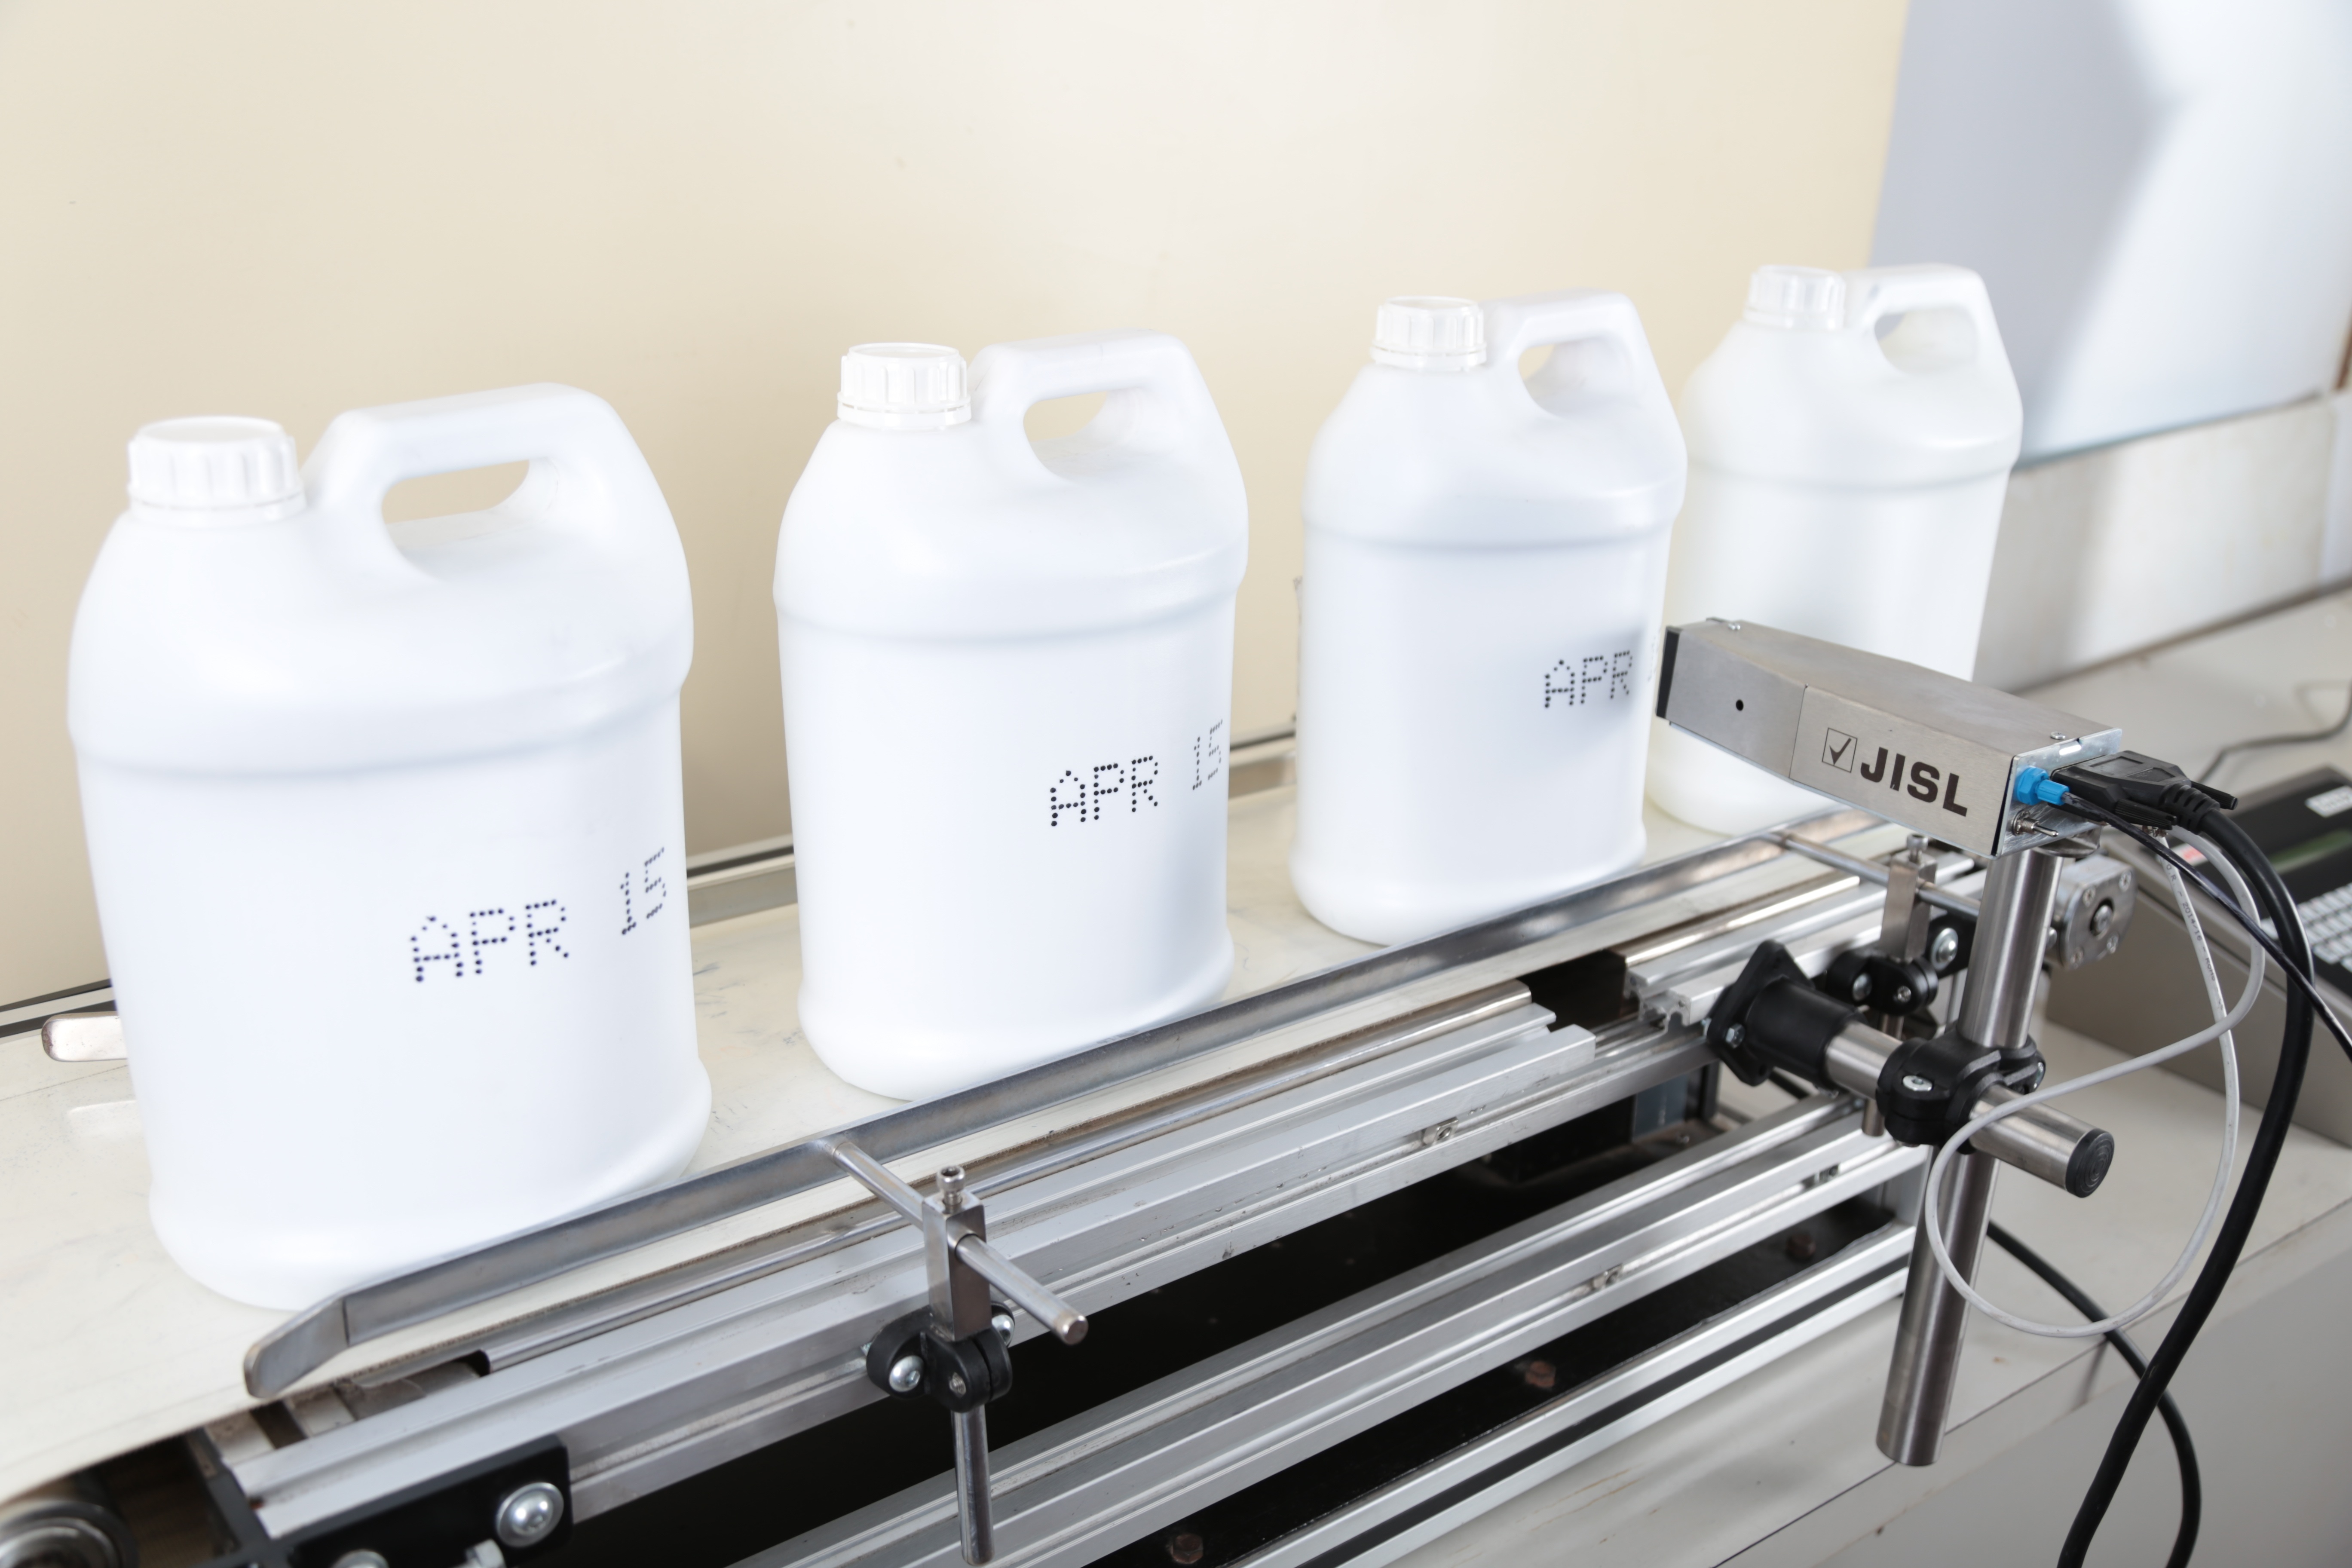
hand, plant, technology, white, equipment, print, industrial, machine, bottle, industry, process, printing, manufacturing, product, engineering, design, printer, production, drinkware, plastic cans